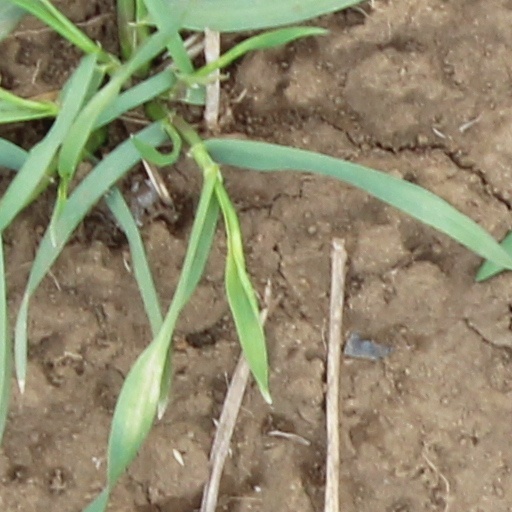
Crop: wheat